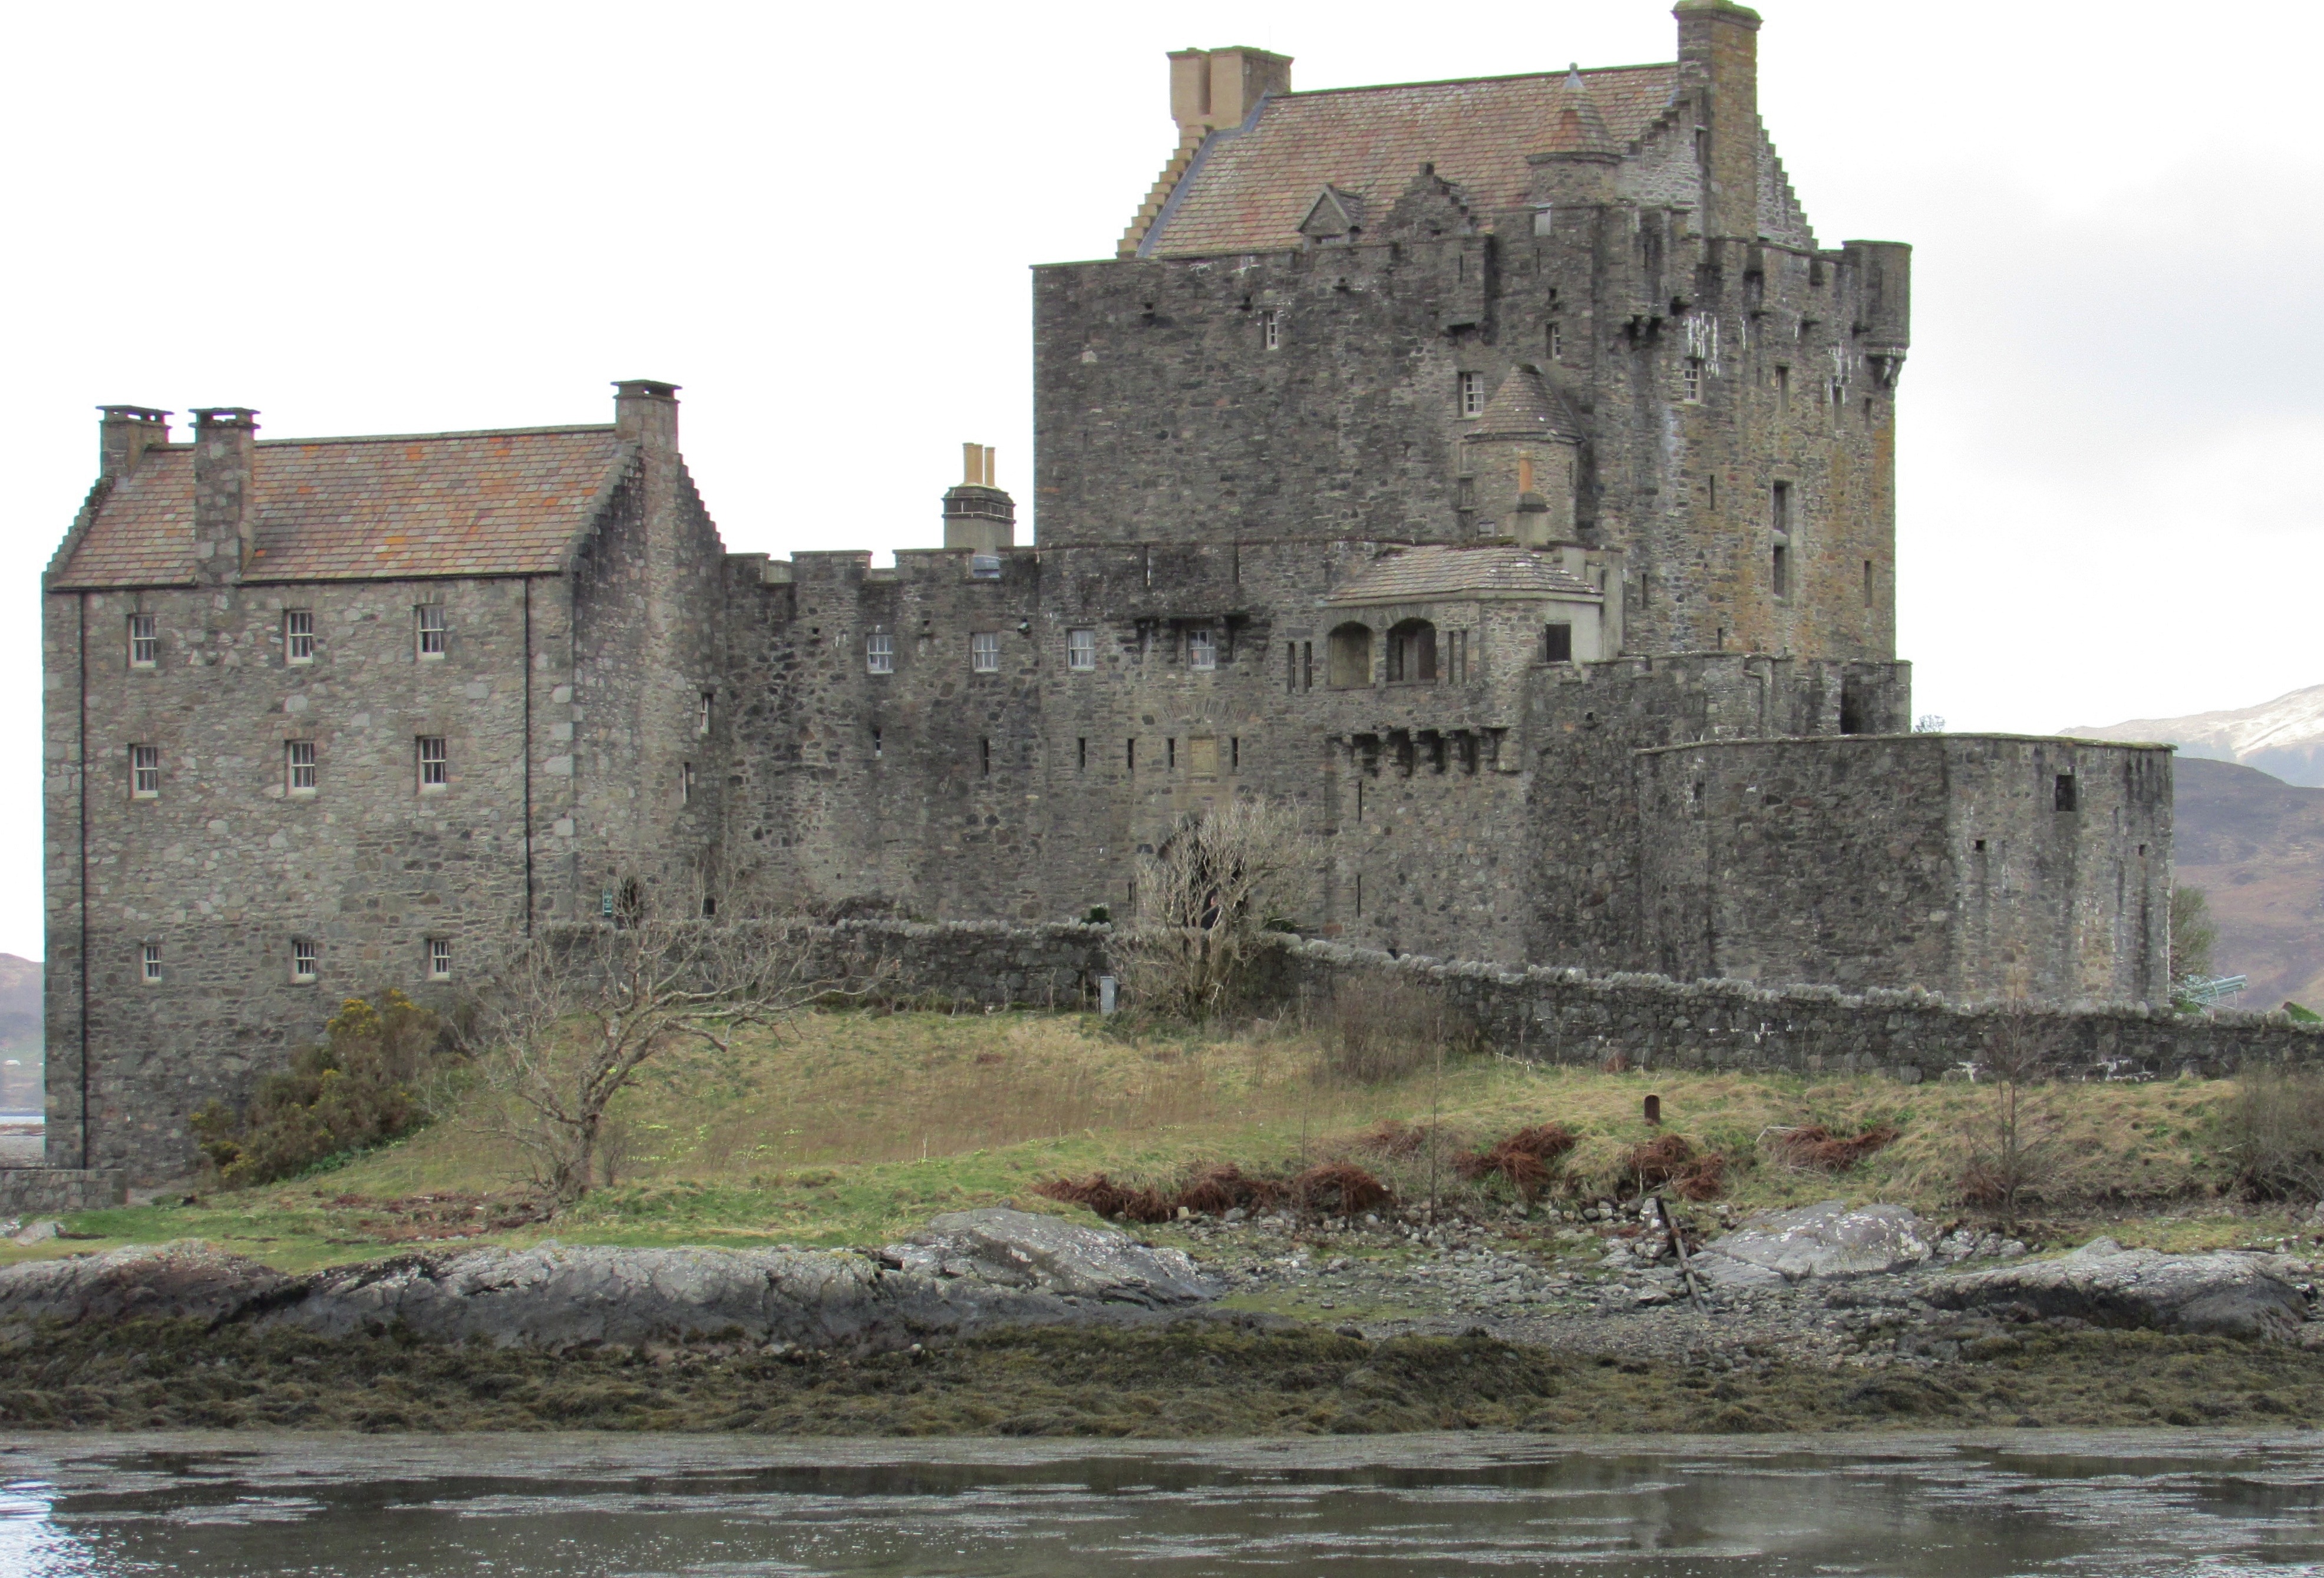
building, chateau, tower, castle, waterway, medieval architecture, fortress, scotland, moat, eilean donan castle, historic site, medieval castles, water castle, west coast castles, ruined castles